King Missile

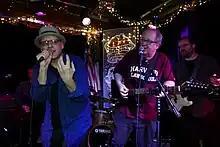
King Missile performing in 2019

King Missile is an American avant-garde art rock band best known for its 1992 humorous single "Detachable Penis". Vocalist John S. Hall has fronted several disparate incarnations of the group since founding it in 1986.